David A. Boxley

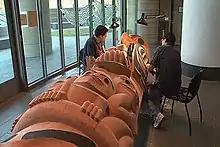
David Boxley and his son, David R. working on a Totem Pole in the National Museum of the American Indian

Another of Boxley's poles is currently in the Smithsonian National Museum of the American Indian in Washington D.C, where it is permanently displayed. This is significant as the Museum usually rotates their exhibitions and keeps only popular or iconic artworks on permanent display. It was Boxley's 70th pole, made out of a 500 year old cedar tree, and he was helped to carve it by his son David. The Museum is coveted by Native American artists, and a spot in the museum is very sought after. Boxley is very proud to have a pole in the museum, and was especially glad that the Tsimshian tribe and his village of Metlakatla were broadcast to a national and global audience due to the pole being raised. He is the second contemporary Totem Pole carver in the world to have a pole in the Museum, after Nathan Jackson.